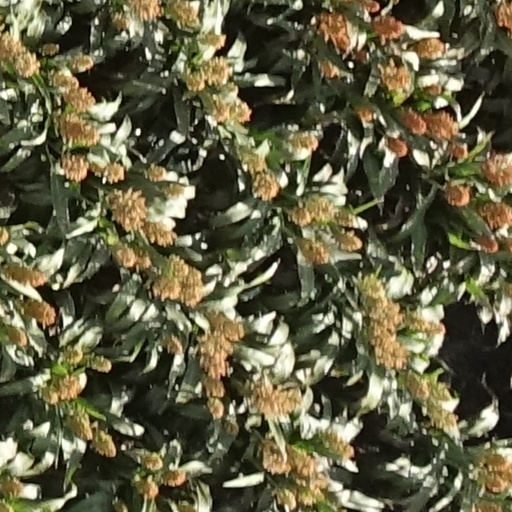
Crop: sorghum